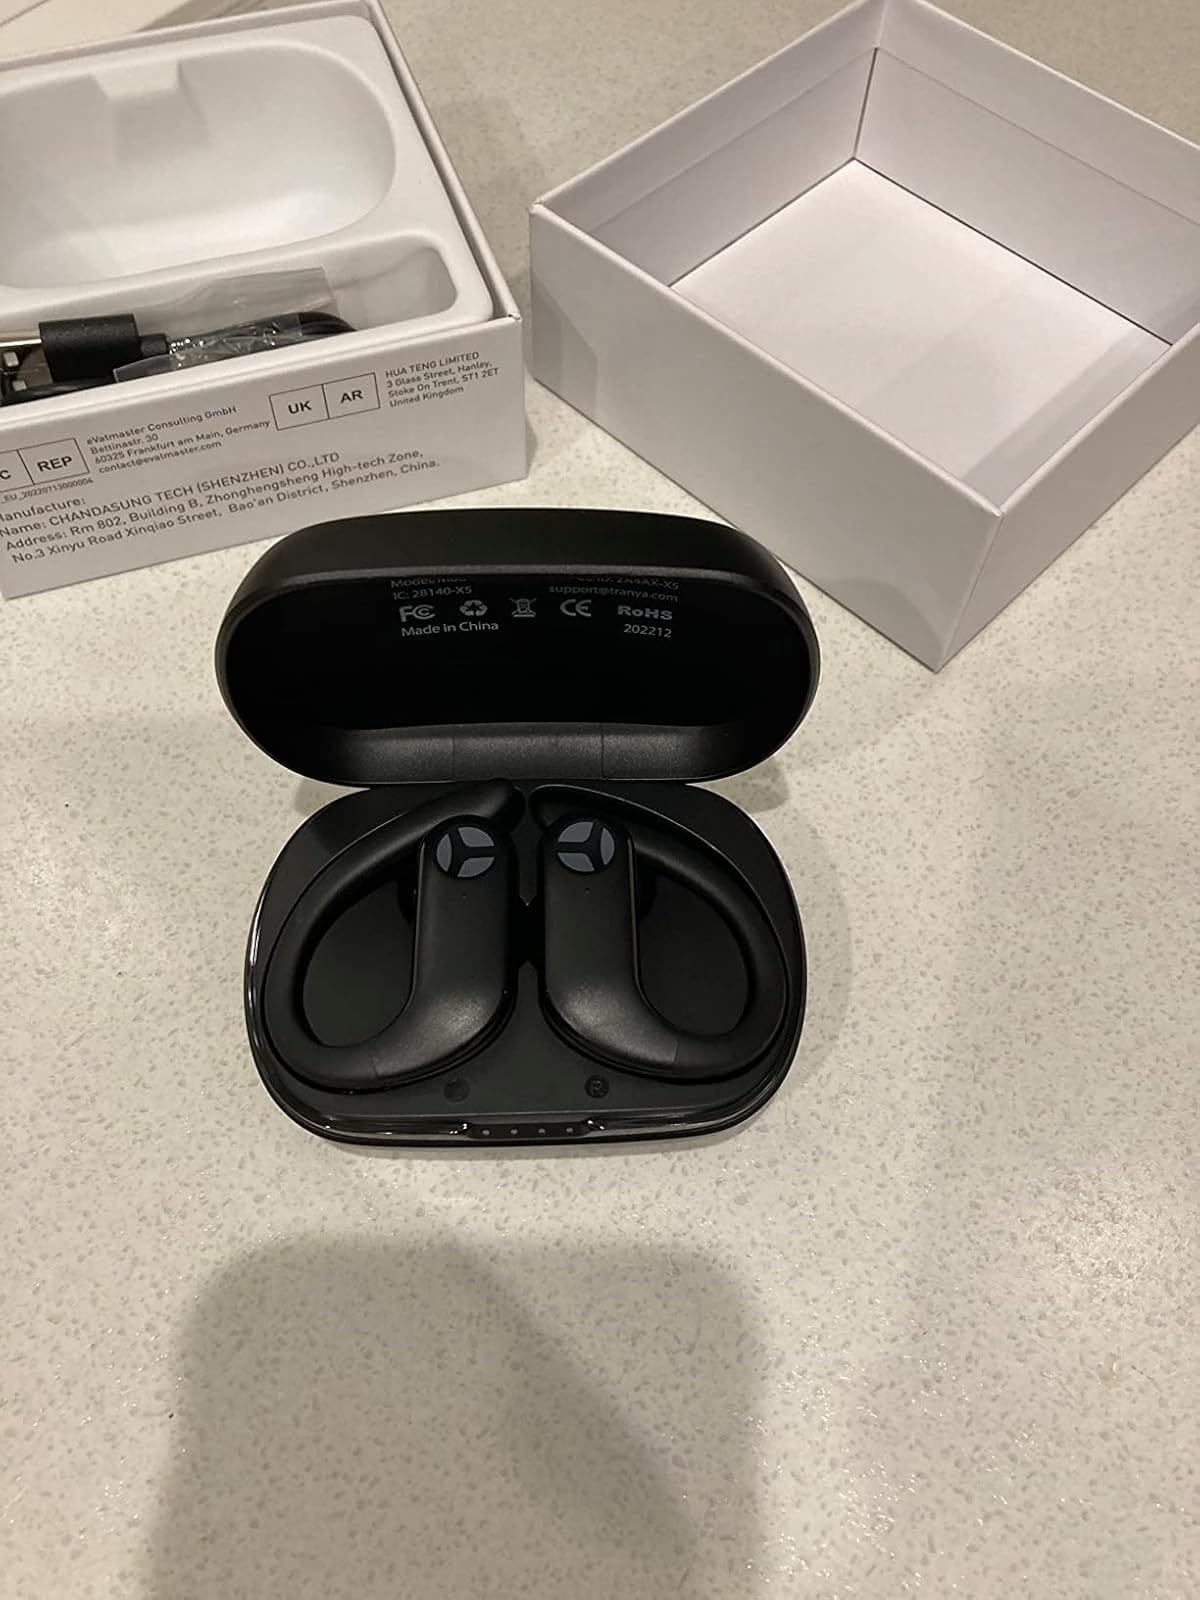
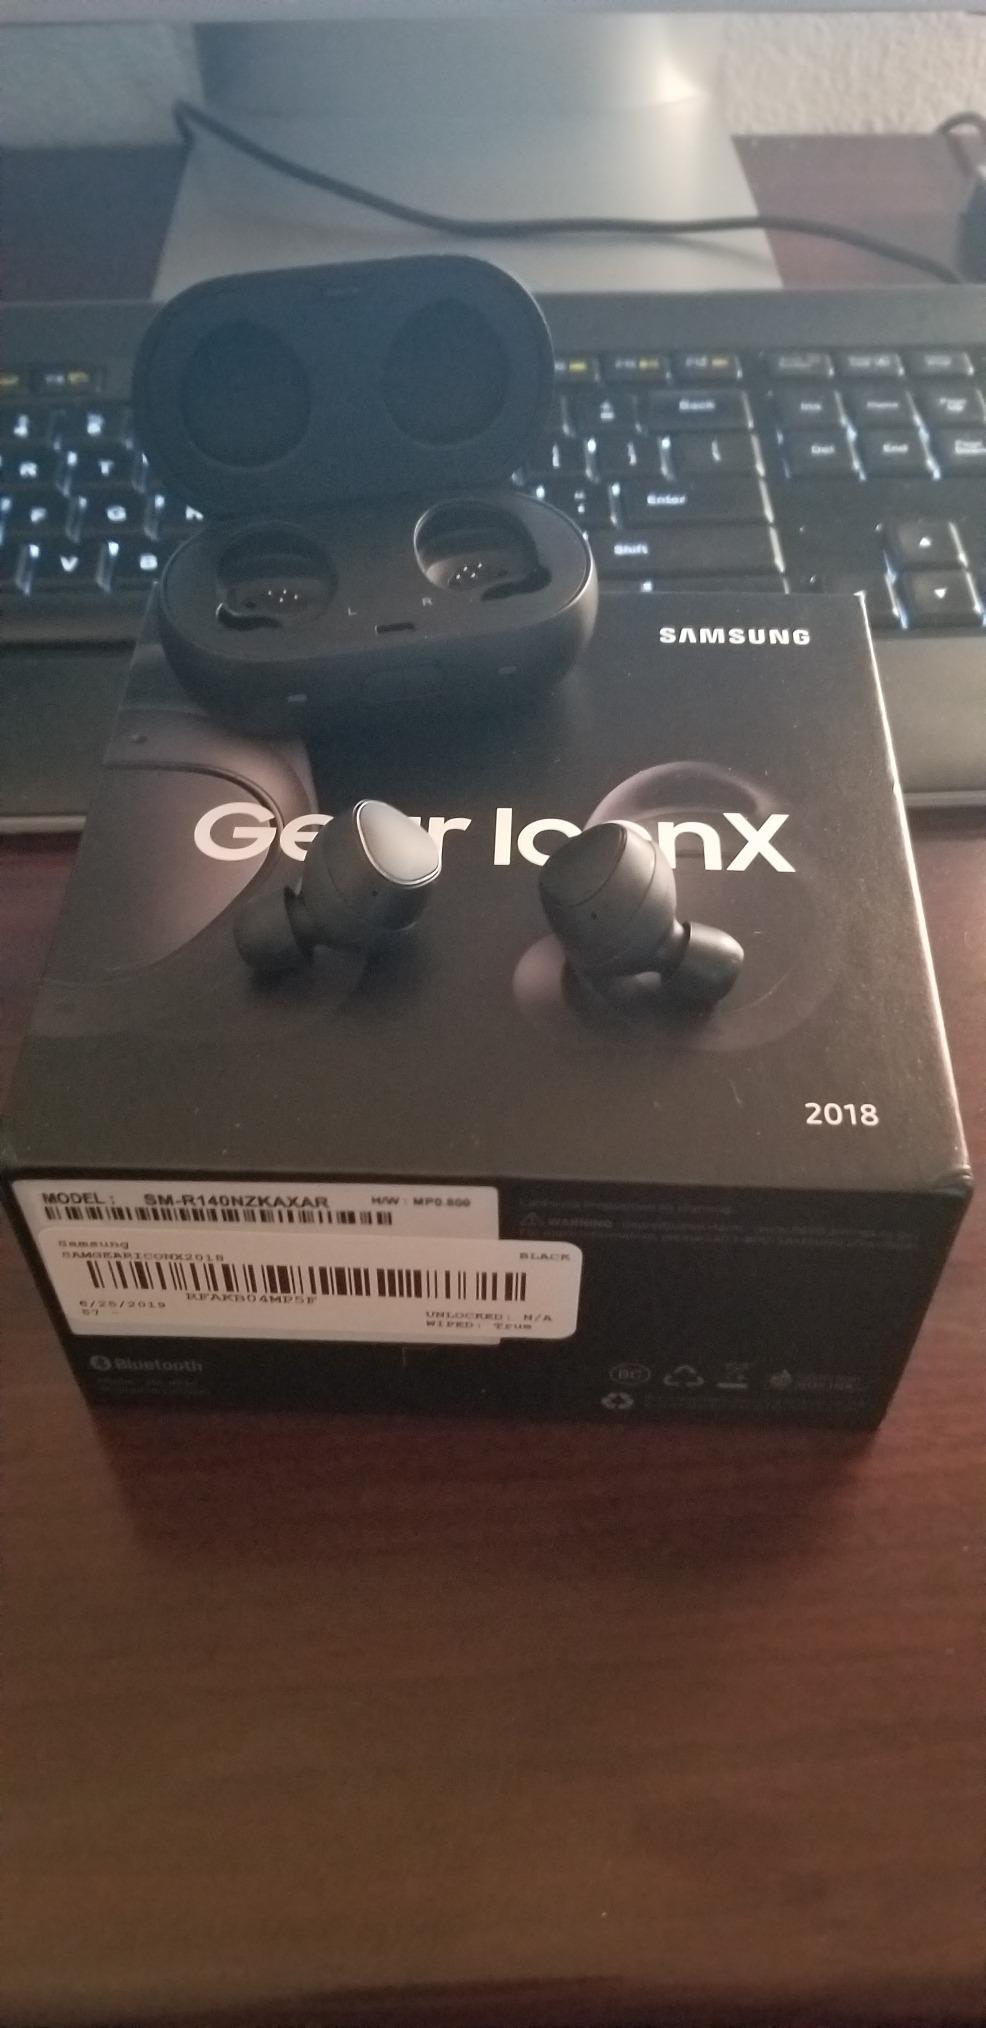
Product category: earbuds
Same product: no